Astrit Selmani

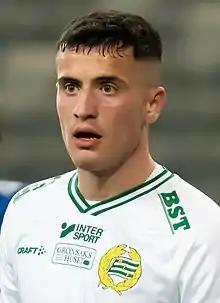
Selmani with Hammarby IF in 2021

Astrit Selmani (born 13 May 1997) is a professional footballer who plays as a striker for China League One club Shaanxi Union. Born in Sweden, he plays for the Kosovo national team.